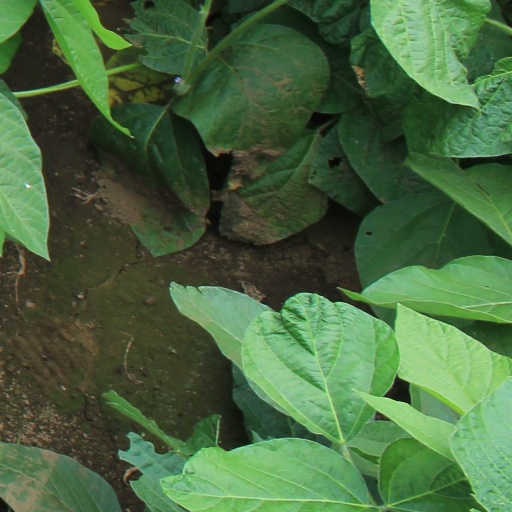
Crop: soybean